Religion in the Philippines

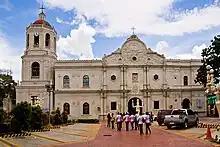
The Catholic Cebu Metropolitan Cathedral, built on the site of the Church of St. Vitales, the first church built in the Philippines

Christianity arrived in the Philippines with the landing of Ferdinand Magellan in 1521. In 1543, Spanish explorer Ruy López de Villalobos named the archipelago "Las Islas Filipinas" in honor of Philip II of Spain, who was then Prince of Girona and of Asturias under his father, Charles V, Holy Roman Emperor who, as Charles I, was also King of Spain. Missionary activity during the country's colonial rule by Spain and the United States led the transformation of the Philippines into the first and then, along with East Timor, one of two predominantly Catholic nations in East Asia, with approximately 88.66% of the population belonging to the Christian faith.